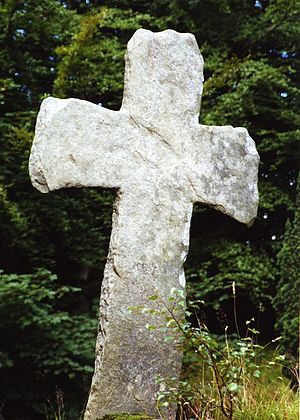
Fantoft stavkirke
Korset fra Tjora ved Sola
Fantoft stavkirke er en stavkirke i Fana bydel i Bergen. Den er en rekonstruktion af den forrige kirke som nedbrændte i 1992.